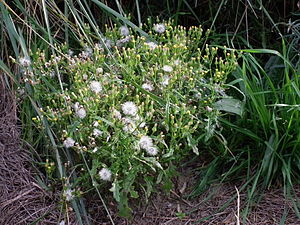
Skovbrandbæger
Skovbrandbæger, ofte skrevet skov-brandbæger, er en enårig plante i kurvblomst-familien. Den ligner alm. brandbæger, men blomsterkurvens tungeformede randkroner er stærkt tilbagerullede og stængelbladene er pilformet omfattende ved grunden. Desuden er kurvsvøbbladene mindre stærkt brandplettede. Skovbrandbæger er giftig.